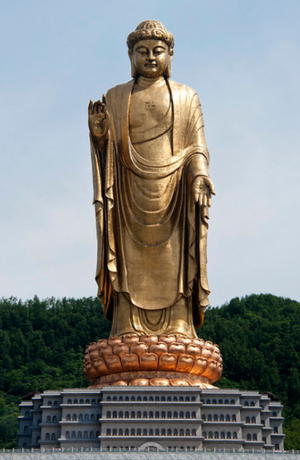
Cet article recense les statues les plus hautes actuellement érigées.
Le Bouddha du Temple de la Source est une statue représentant le Bouddha Vairocana située dans la municipalité de Zhaocun du Xian de Luoshan, à Henan, en Chine. Située dans la Zone Touristique de Fodushan, près de la Route nationale n° 311, elle a été terminée en 2008.